Jaguar XJ13

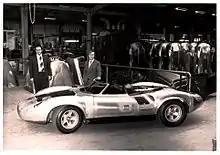
Jaguar XJ13 during assembly at Abbey Panels after the MIRA crash

In 1971 the Series 3 E-type was about to be launched with Jaguar's first production V12 engine. The publicity team wanted a shot of the XJ13 at speed for the opening sequence of the film launching the V12 E-Type. On 21 January 1971, the XJ13 was taken to MIRA for the filming with Jaguar test driver Norman Dewis at the wheel. The car was driven by Dewis at speed on a damaged tyre, against the instructions of Jaguar director England. The resultant crash heavily damaged and nearly destroyed the car, although Dewis was unharmed. The damaged car was put back into storage.